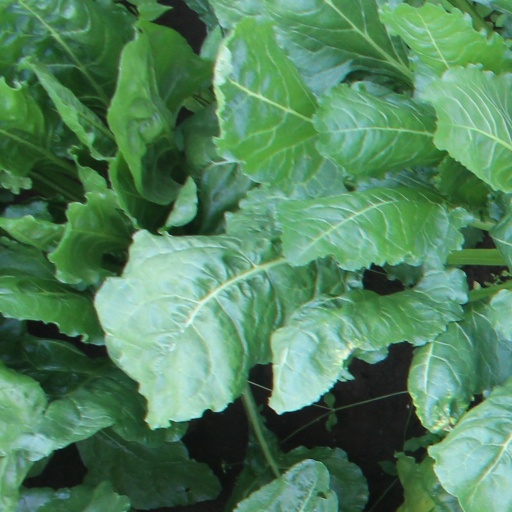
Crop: sugar beet